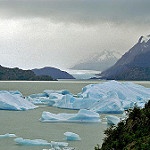
Label: glacier